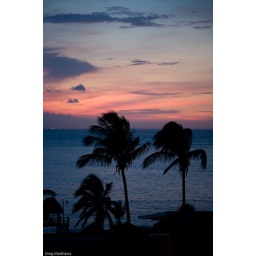
The sunset, as taken from my 8ft by 10ft bathroom window at the the Presidente InterContinental Cozumel Resort